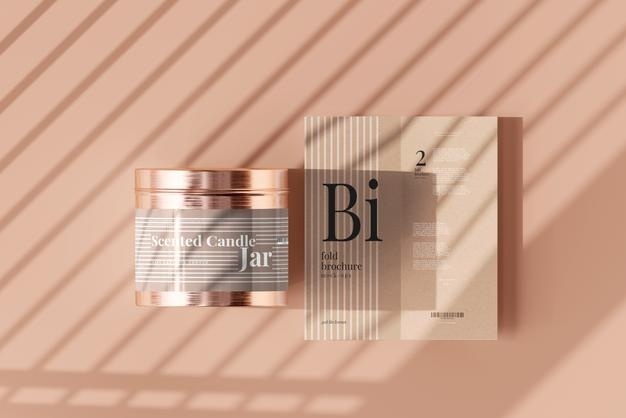
Aluminum Candle Jar With Brochure Mockup Psd
Mockup of free aluminum candle jar with brochure mockup psd. This is a downloadable free photoshop file brought to you by Freepik. Showcase your designs like a graphic design pro by adding your own design to the blank mockup. This free mockup was also featured on The Best Free Mockups . Find more more free mockups in their categories such as free branding mockups & free brochure mockups & free packaging mockups & free candle mockups & free jar mockups . Download
Brand: Freepik
Category: Software > Computer Software > Multimedia & Design Software